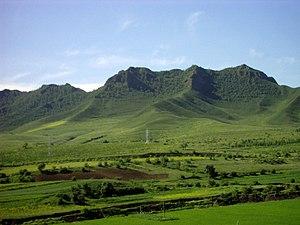
La bannière de Hexigten est une subdivision administrative de la région autonome de Mongolie-Intérieure en Chine. Elle est placée sous la juridiction de la ville-préfecture de Chifeng.